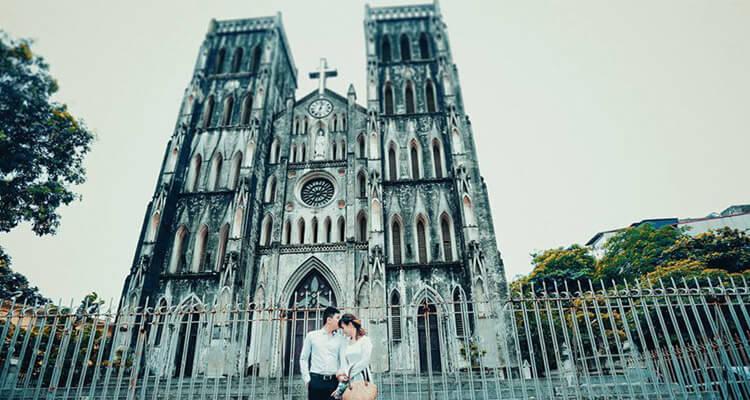
có một cặp đôi đang âu yếm ở trước một nhà thờ